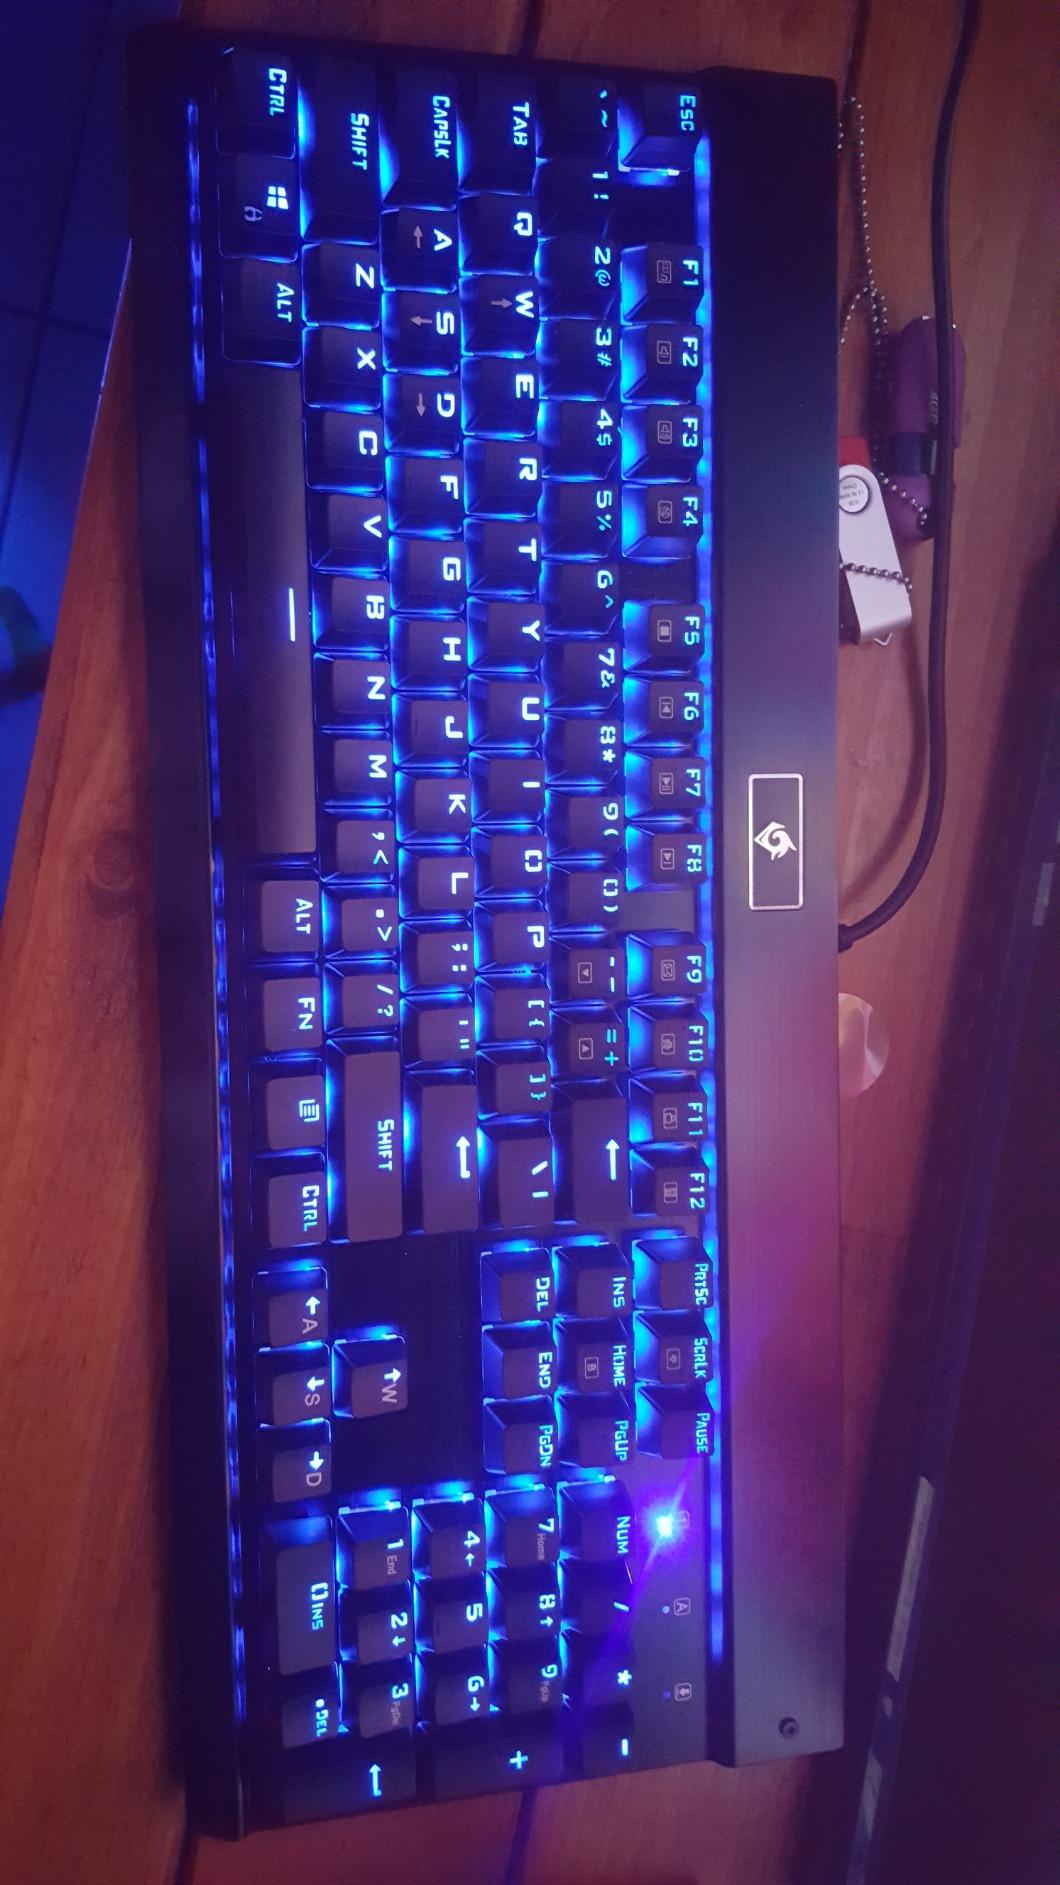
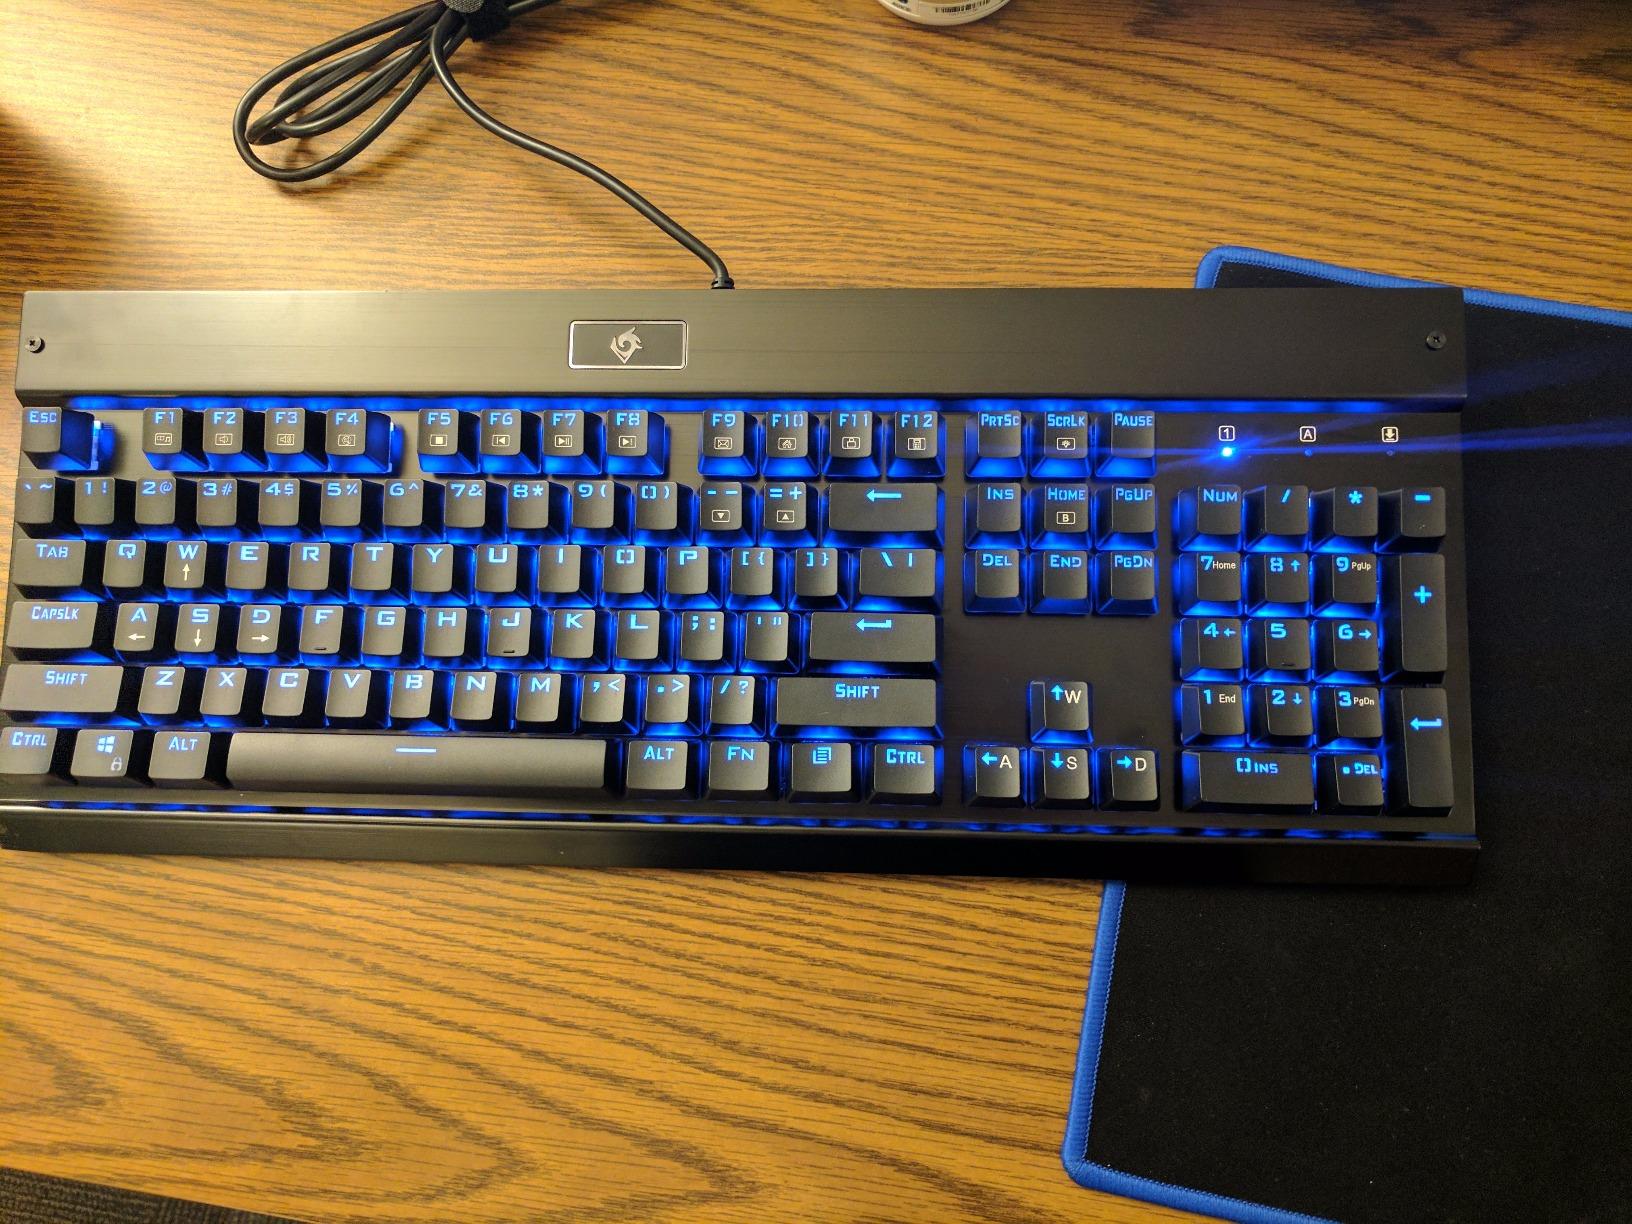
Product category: keyboard
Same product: yes